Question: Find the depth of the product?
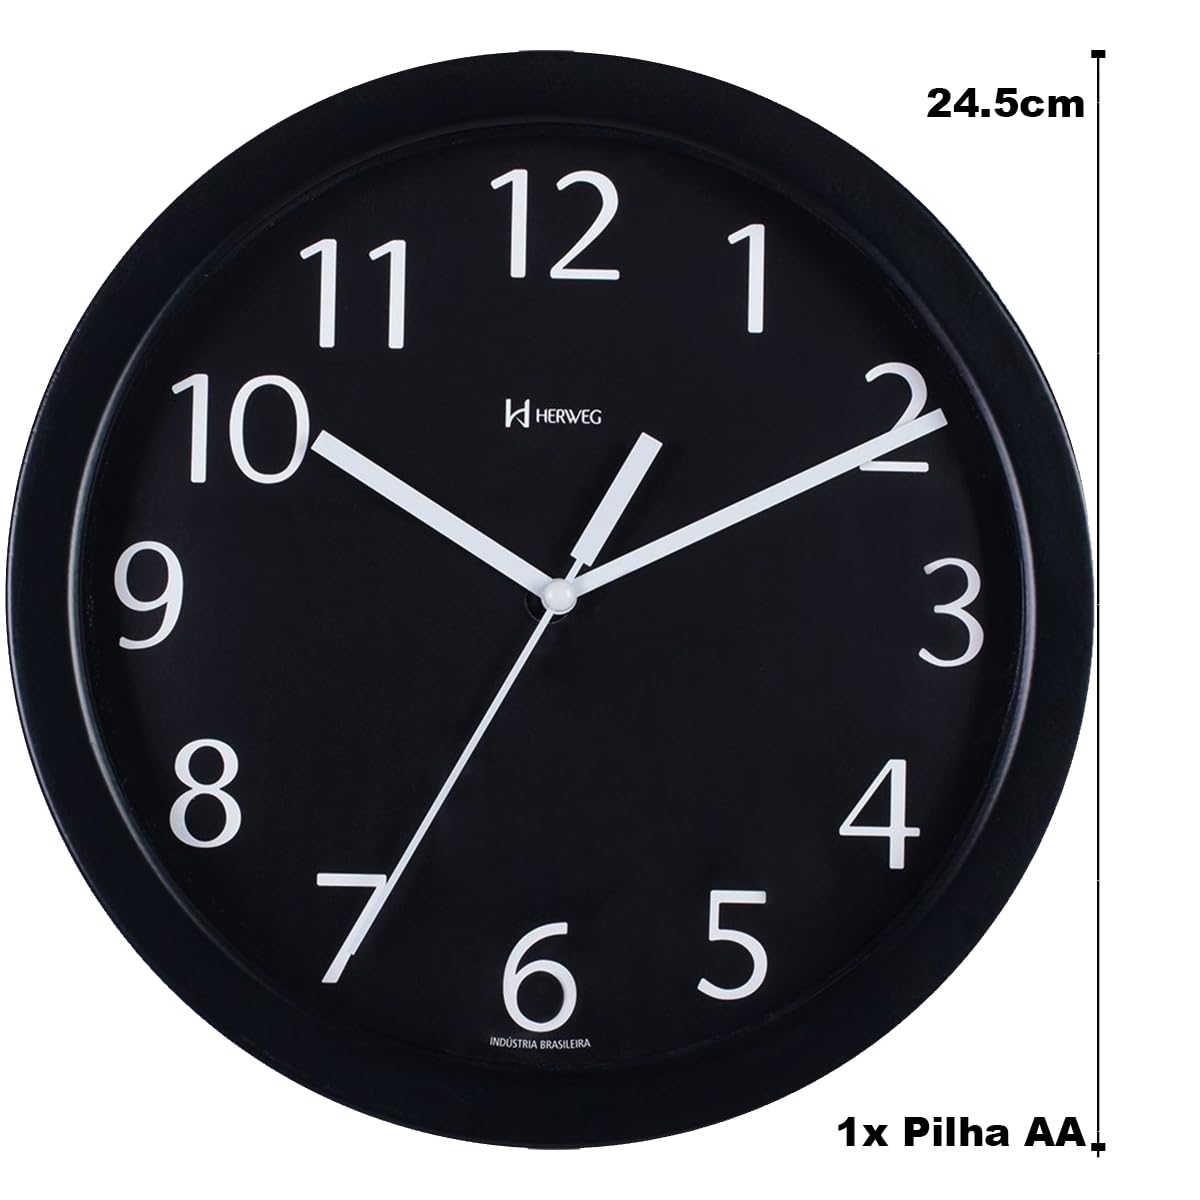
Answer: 24.5 centimetre